Belgium–Canada relations

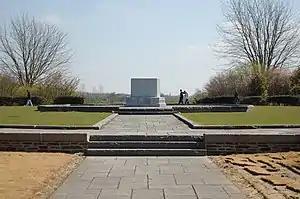
Hill 62 Memorial in Belgium commemorates the Battle of Mont Sorrel, in which Canadian troops took part

During the First World War, a realignment of the great powers made allies of Canada, which was part of the British Empire, and Belgium.